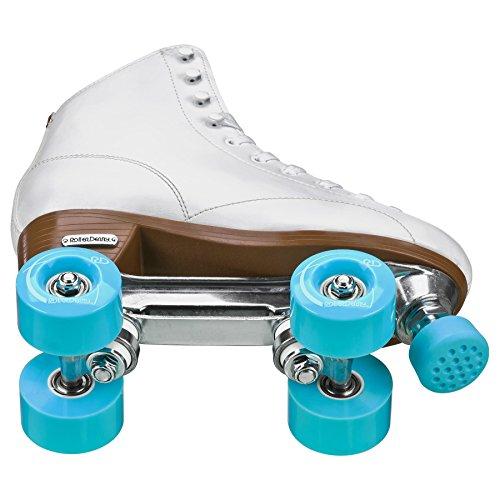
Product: Roller Derby Cruze XR Hightop Womens Roller Skates
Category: Sports & Outdoors | Outdoor Recreation | Skates, Skateboards & Scooters | Inline & Roller Skating | Roller Skates
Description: RD Cruze aluminum Chassis is lightweight, strong, and maneuverable; adjustable toe stop on both skates.
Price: $53.00 - $71.75
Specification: Shipping Weight: 6 pounds (View shipping rates and policies)|ASIN: B07G6FY9W1|    #91    in Roller Skates